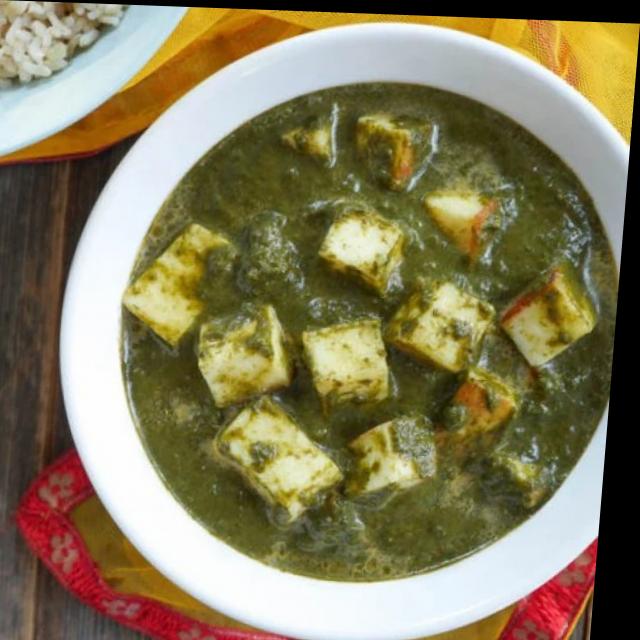
Dish: palak_paneer